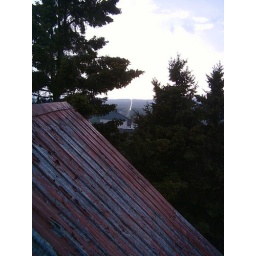
Got on the tin roof to check its state before contracting. Rain advances in the background as road gets mirrorlike.